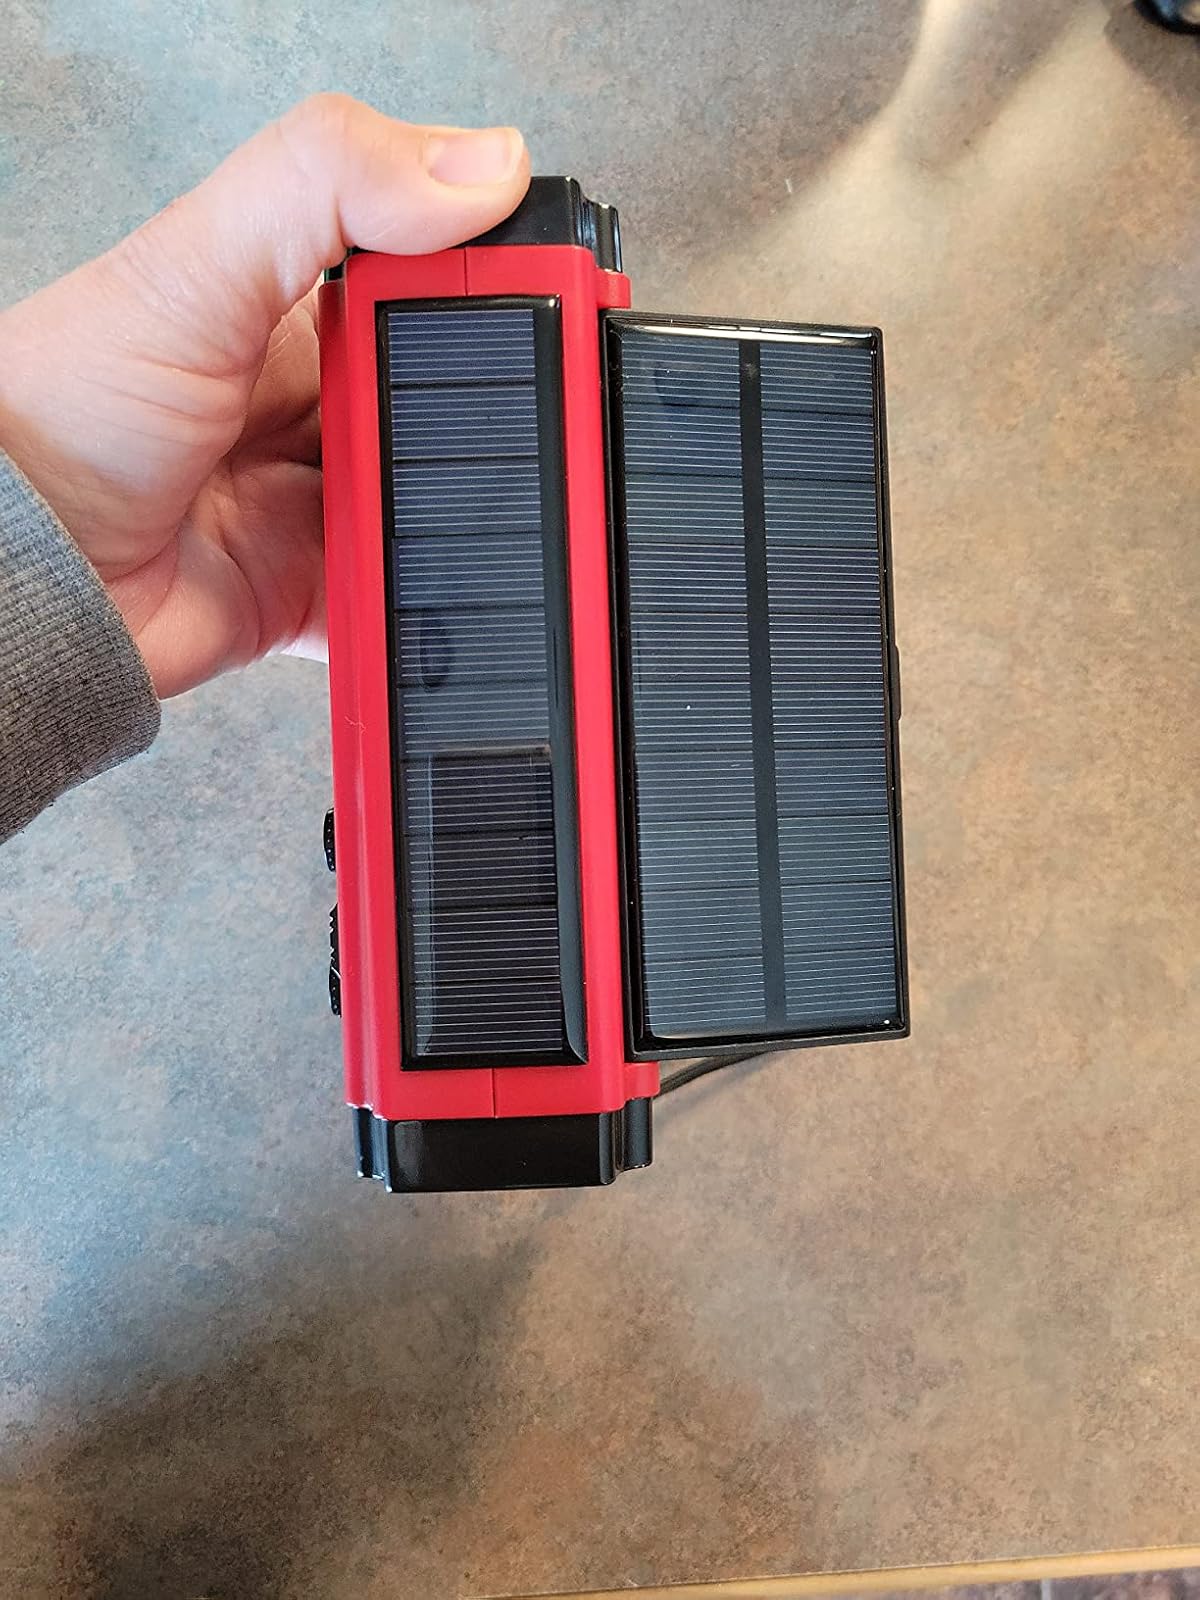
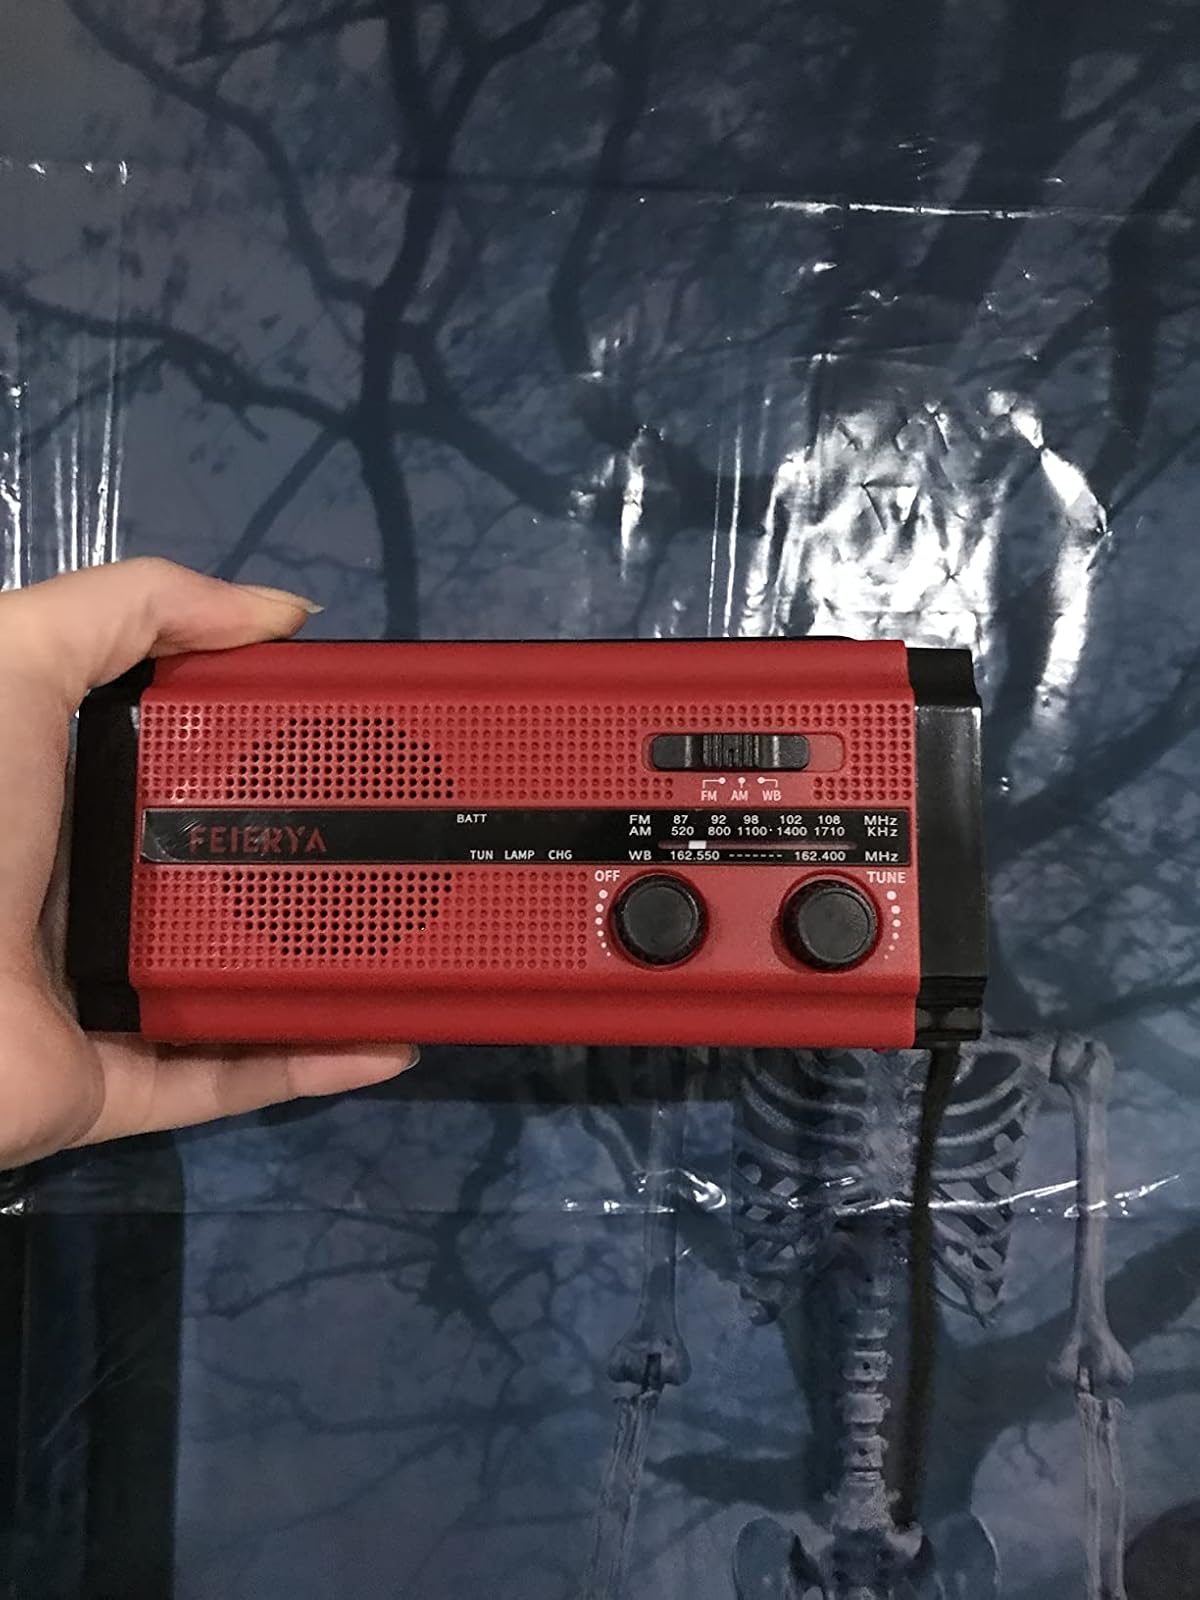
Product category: radio
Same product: yes